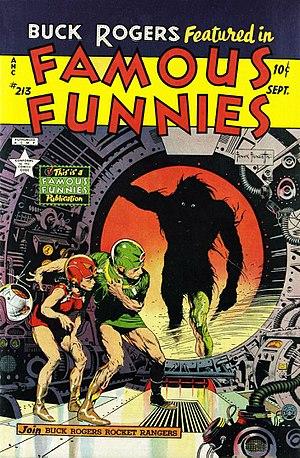
Frank Frazetta, né le 9 février 1928 à Brooklyn et mort le 10 mai 2010 d’une attaque cardiaque en Floride, est l’un des artistes américains les plus influents de la science-fiction et de la fantasy.